Guus Meeuwis

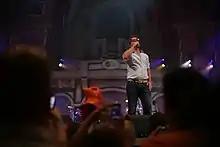
Guus Meeuwis in the Holland Heineken House in 2012.

Guus Meeuwis was born at a monastery in Mariahout, a small village in the municipality of Laarbeek where his parents were living temporarily. He attended Stella Maris College, and went on to study jurisprudence in Tilburg. It quickly became apparent that Meeuwis was musically talented while at school. Following a romantic weekend in Bruges with his girlfriend Valérie he wrote the song Het is een Nacht ("It is a Night"), with which, in 1994, he won a prize at the AHC-Studentensongfestival in Leiden. He and his backing band were awarded a record contract, under the name "Guus Meeuwis & Vagant", after a café they frequented. Vagant consisted of Marc Meeuwis, Jan Willem Rozenboom, Hugo van Bilsen, Robin van Beek and Dirk Oerlemans. At the end of 2001, the group decided to split and Meeuwis continued on as a solo artist. Marc Meeuwis and Jan Willem Rozenboom are still involved with Meeuwis as of 2023.